John Brayford

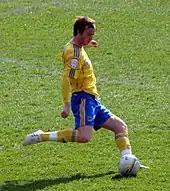
Brayford playing for Derby County in 2012

Brayford started the 2012–13 season as the regular starter at right back once more and scored his first goal in over two years in a 4–1 win at home to Blackpool. In November, Brayford was linked with a move to Premier League side West Ham United amid rumours that Derby needed to raise funds in the summer, although Rams manager Nigel Clough denied the rumours. During the January transfer window, Brayford was linked with a move to Championship leaders Cardiff City, but after the window closed he dismissed the rumours and stated his intention to stay at Derby. Brayford's ever-present role in Derby's starting eleven during the season was apparently ended in early March when he sustained a torn hamstring. Brayford did return for the final five games of the season, but having only a year left on his contract, manager Nigel Clough expected Brayford to move to a Premier League club during the summer of 2013. The first confirmed interest in Brayford came at the end of June 2013, when a £1m bid from Wigan Athletic was rejected by Derby. A month later, a £1.5 million bid from Premier League newcomers Cardiff City was accepted.